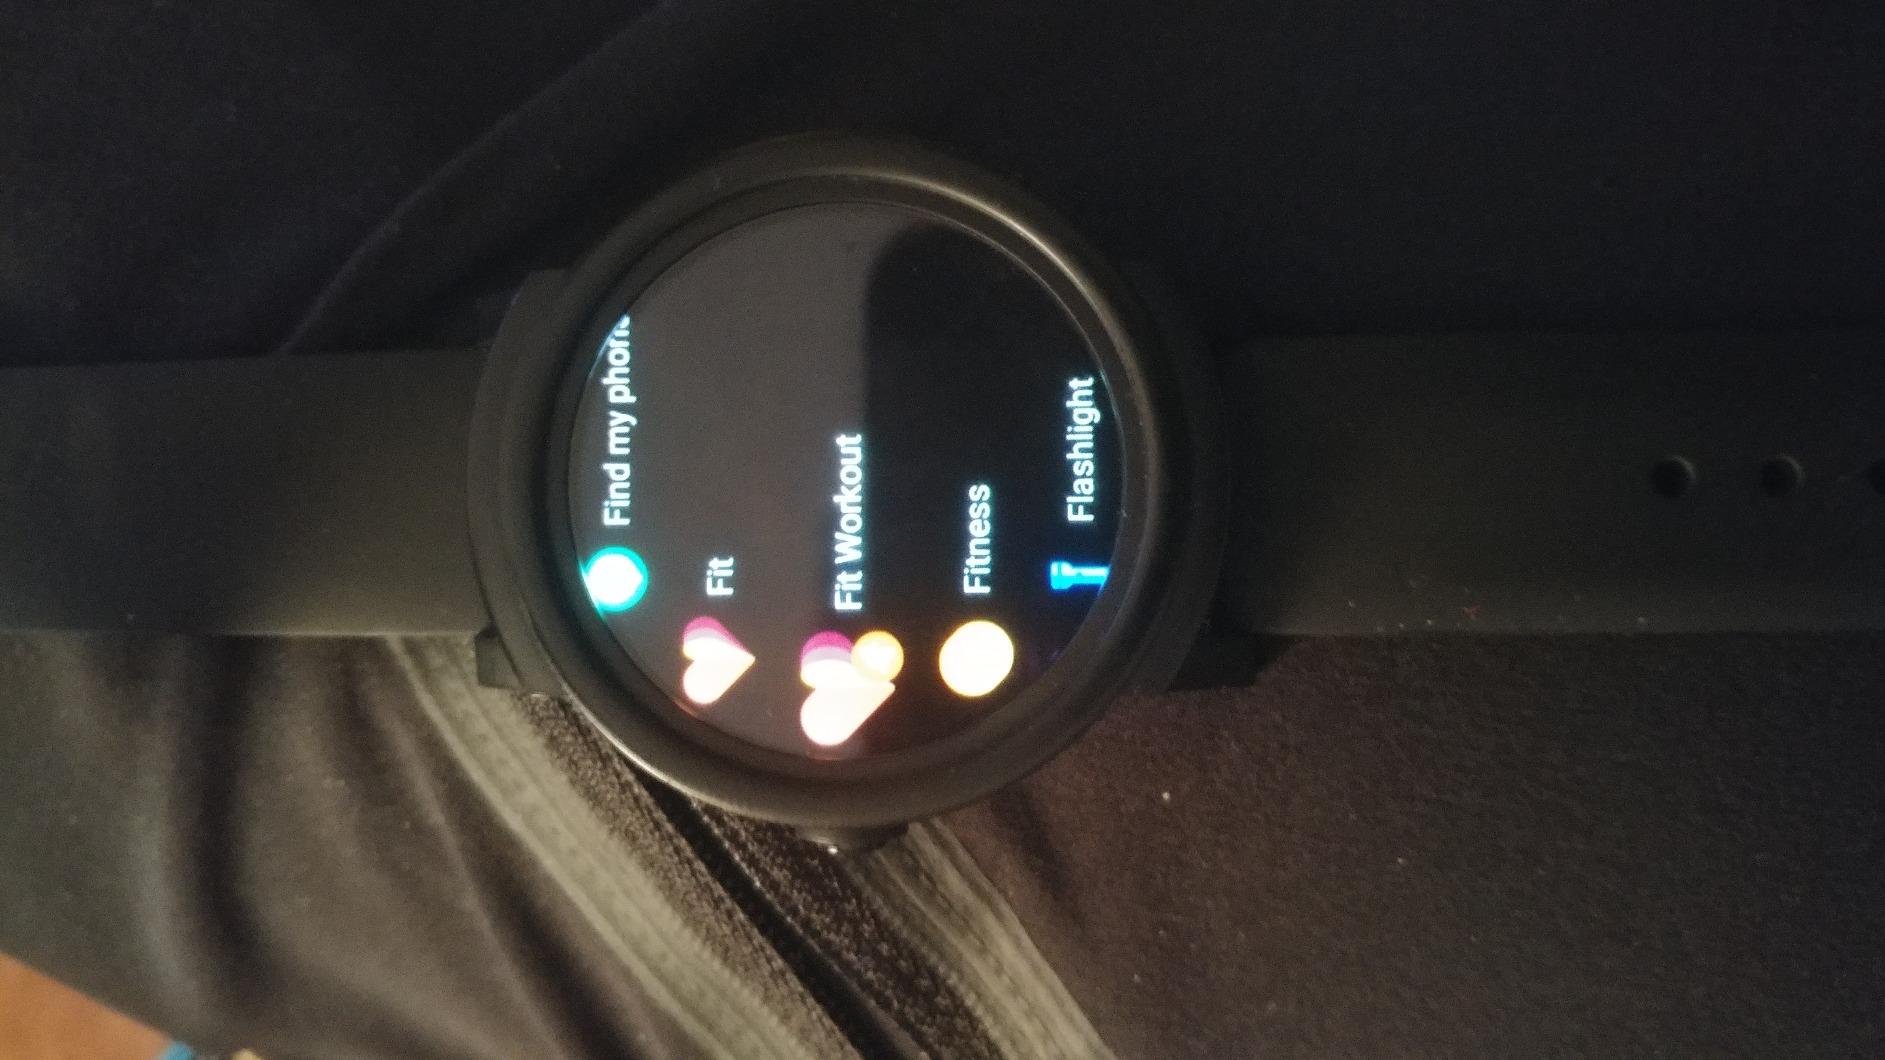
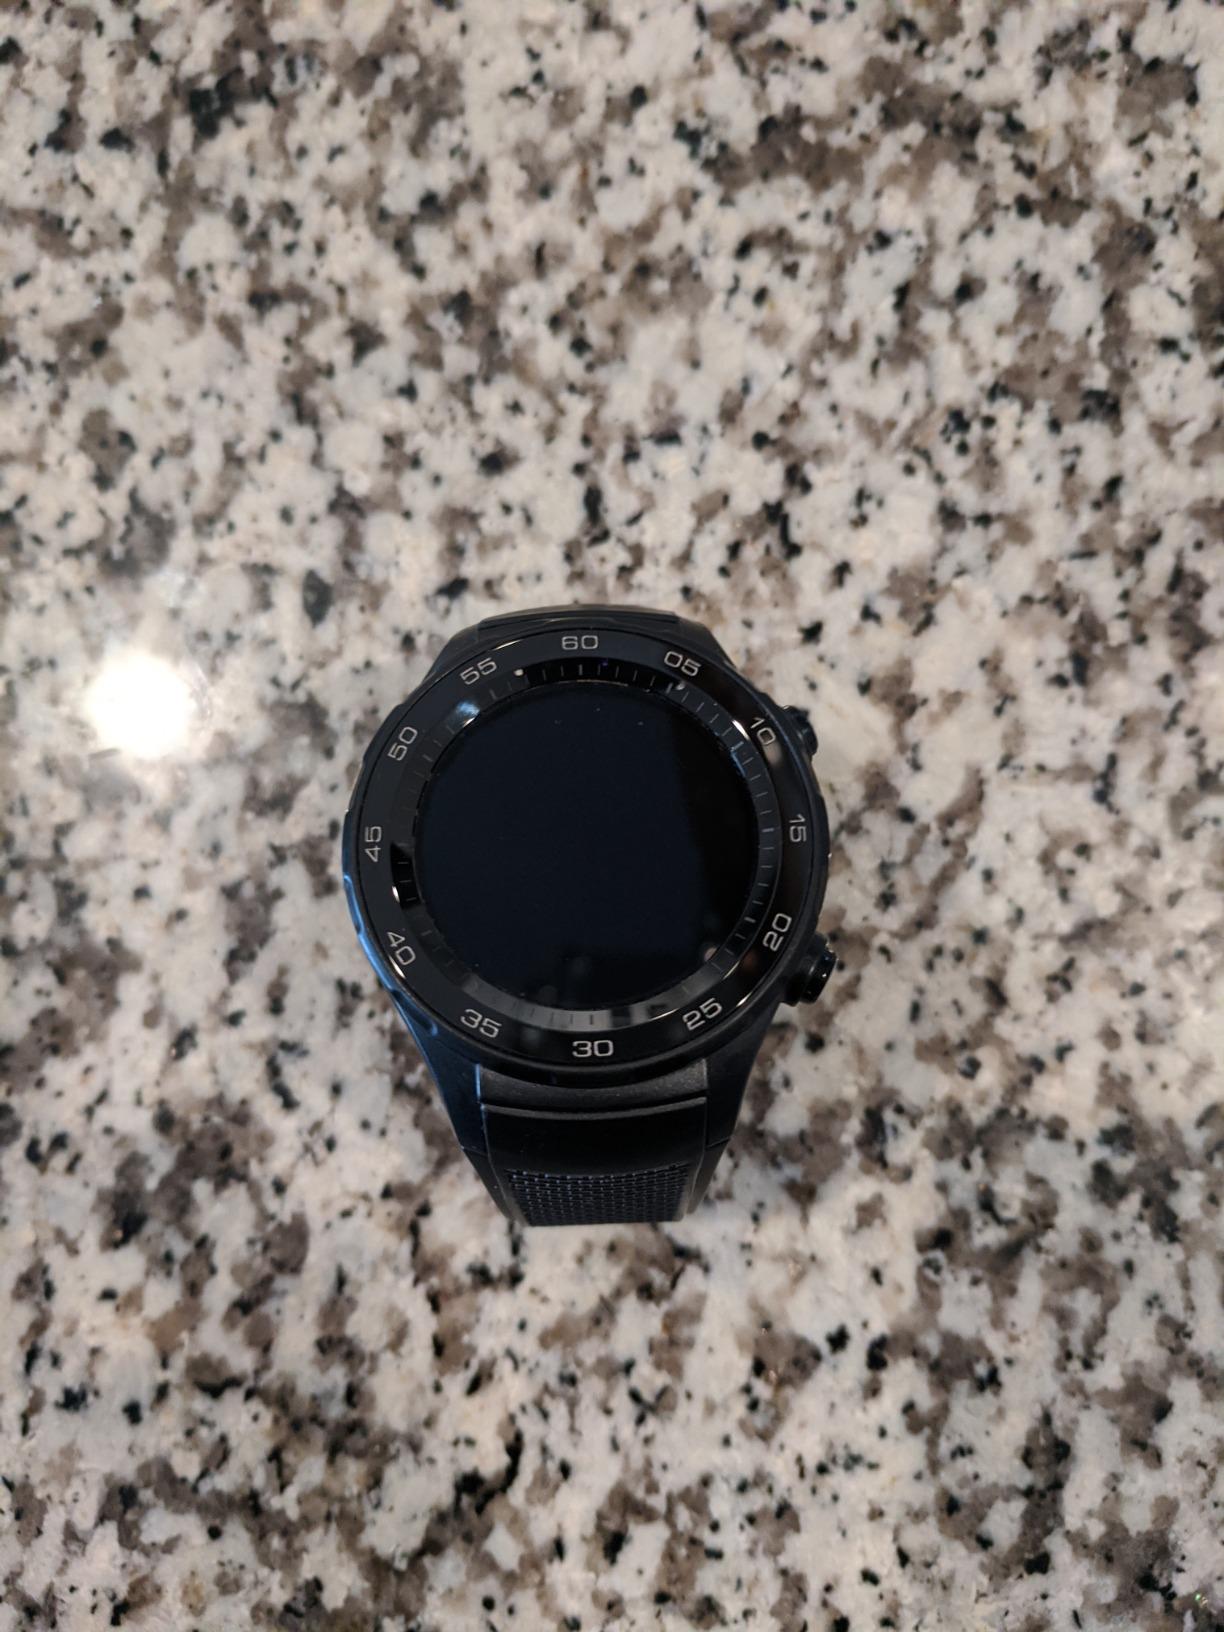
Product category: smartwatch
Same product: no